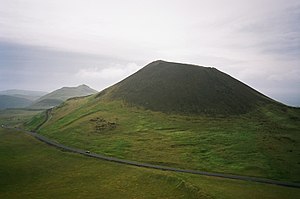
Helgafell
Helgafell, Heimaey
Helgafell eller Helgafjell er en udslukt vulkan på den islandske ø Heimaey.